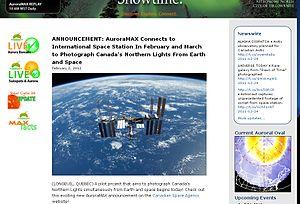
Page d'acceuil d'Astronomy North le 4 février 2012.